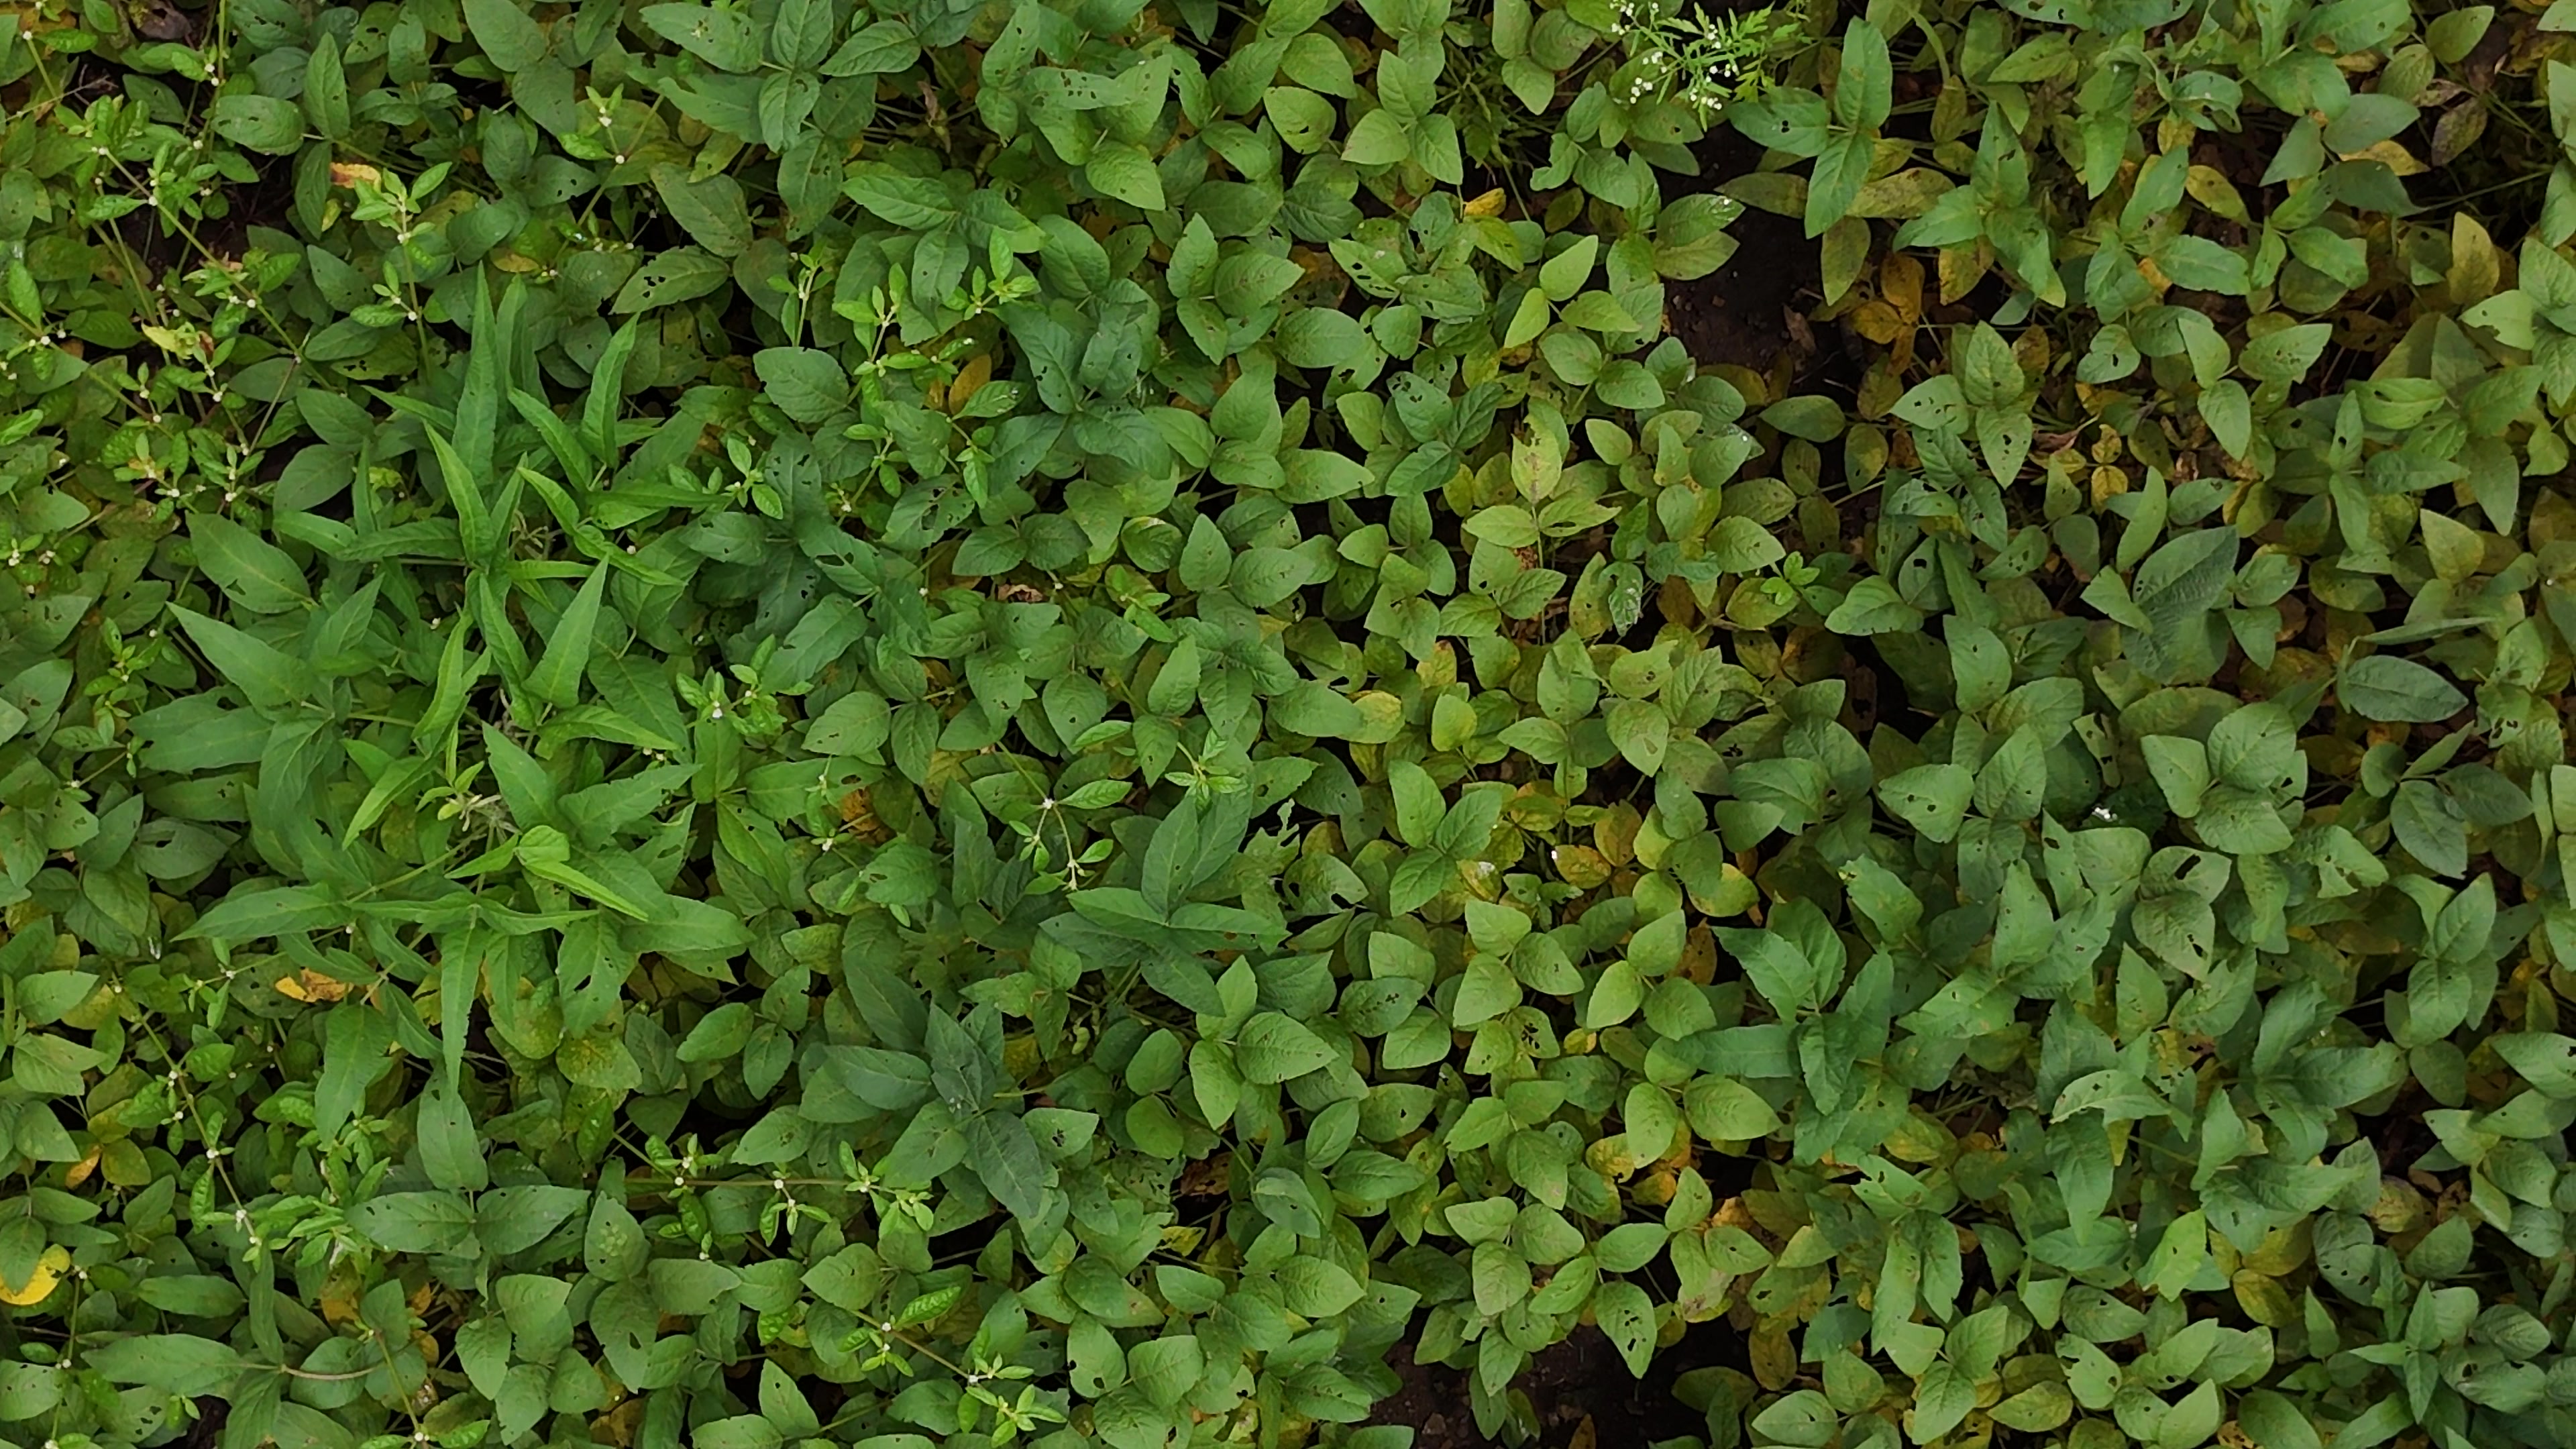
Label: Mosaic